Ajvaagiin Danzan

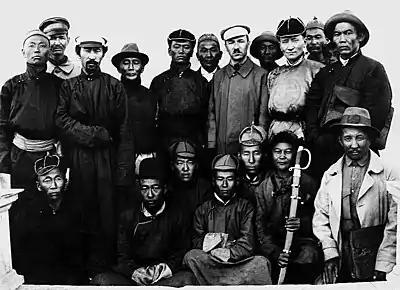
Back row from left:?,?, Ebegdorj Rinchino, Soliin Danzan, Damdin Sükhbaatar, Ajvaagiin Danzan, Shumyatskii, ?, Bodoo

Born to peasant parents in Tüsheet Khan Province (present day east central Mongolia) in 1895, Danzan traveled to Japan in 1916, thus earning the moniker he carried later in life to distinguish him from his contemporary namesake, party leader Soliin Danzan. He joined the Mongolian People's Party in 1921, was elected vice-chairman of the party central committee from 1922 to 1923, and then chairman from 1923 to 1924. Danzan was party chairman during the Third Party Congress in 1924 that saw the purge and execution of former party chairman Soliin Danzan. After serving again as party deputy chairman from 1924 to 1925, he became a diplomatic envoy with postings in Soviet Russia (1925-1926) and then to China (Beijing, Shanghai, Tianjin, Nanjing, and Harbin) from 1926 to 1928. From 1929 to 1931, he worked at the Institute of Manuscripts alongside Prime Minister Anandyn Amar.